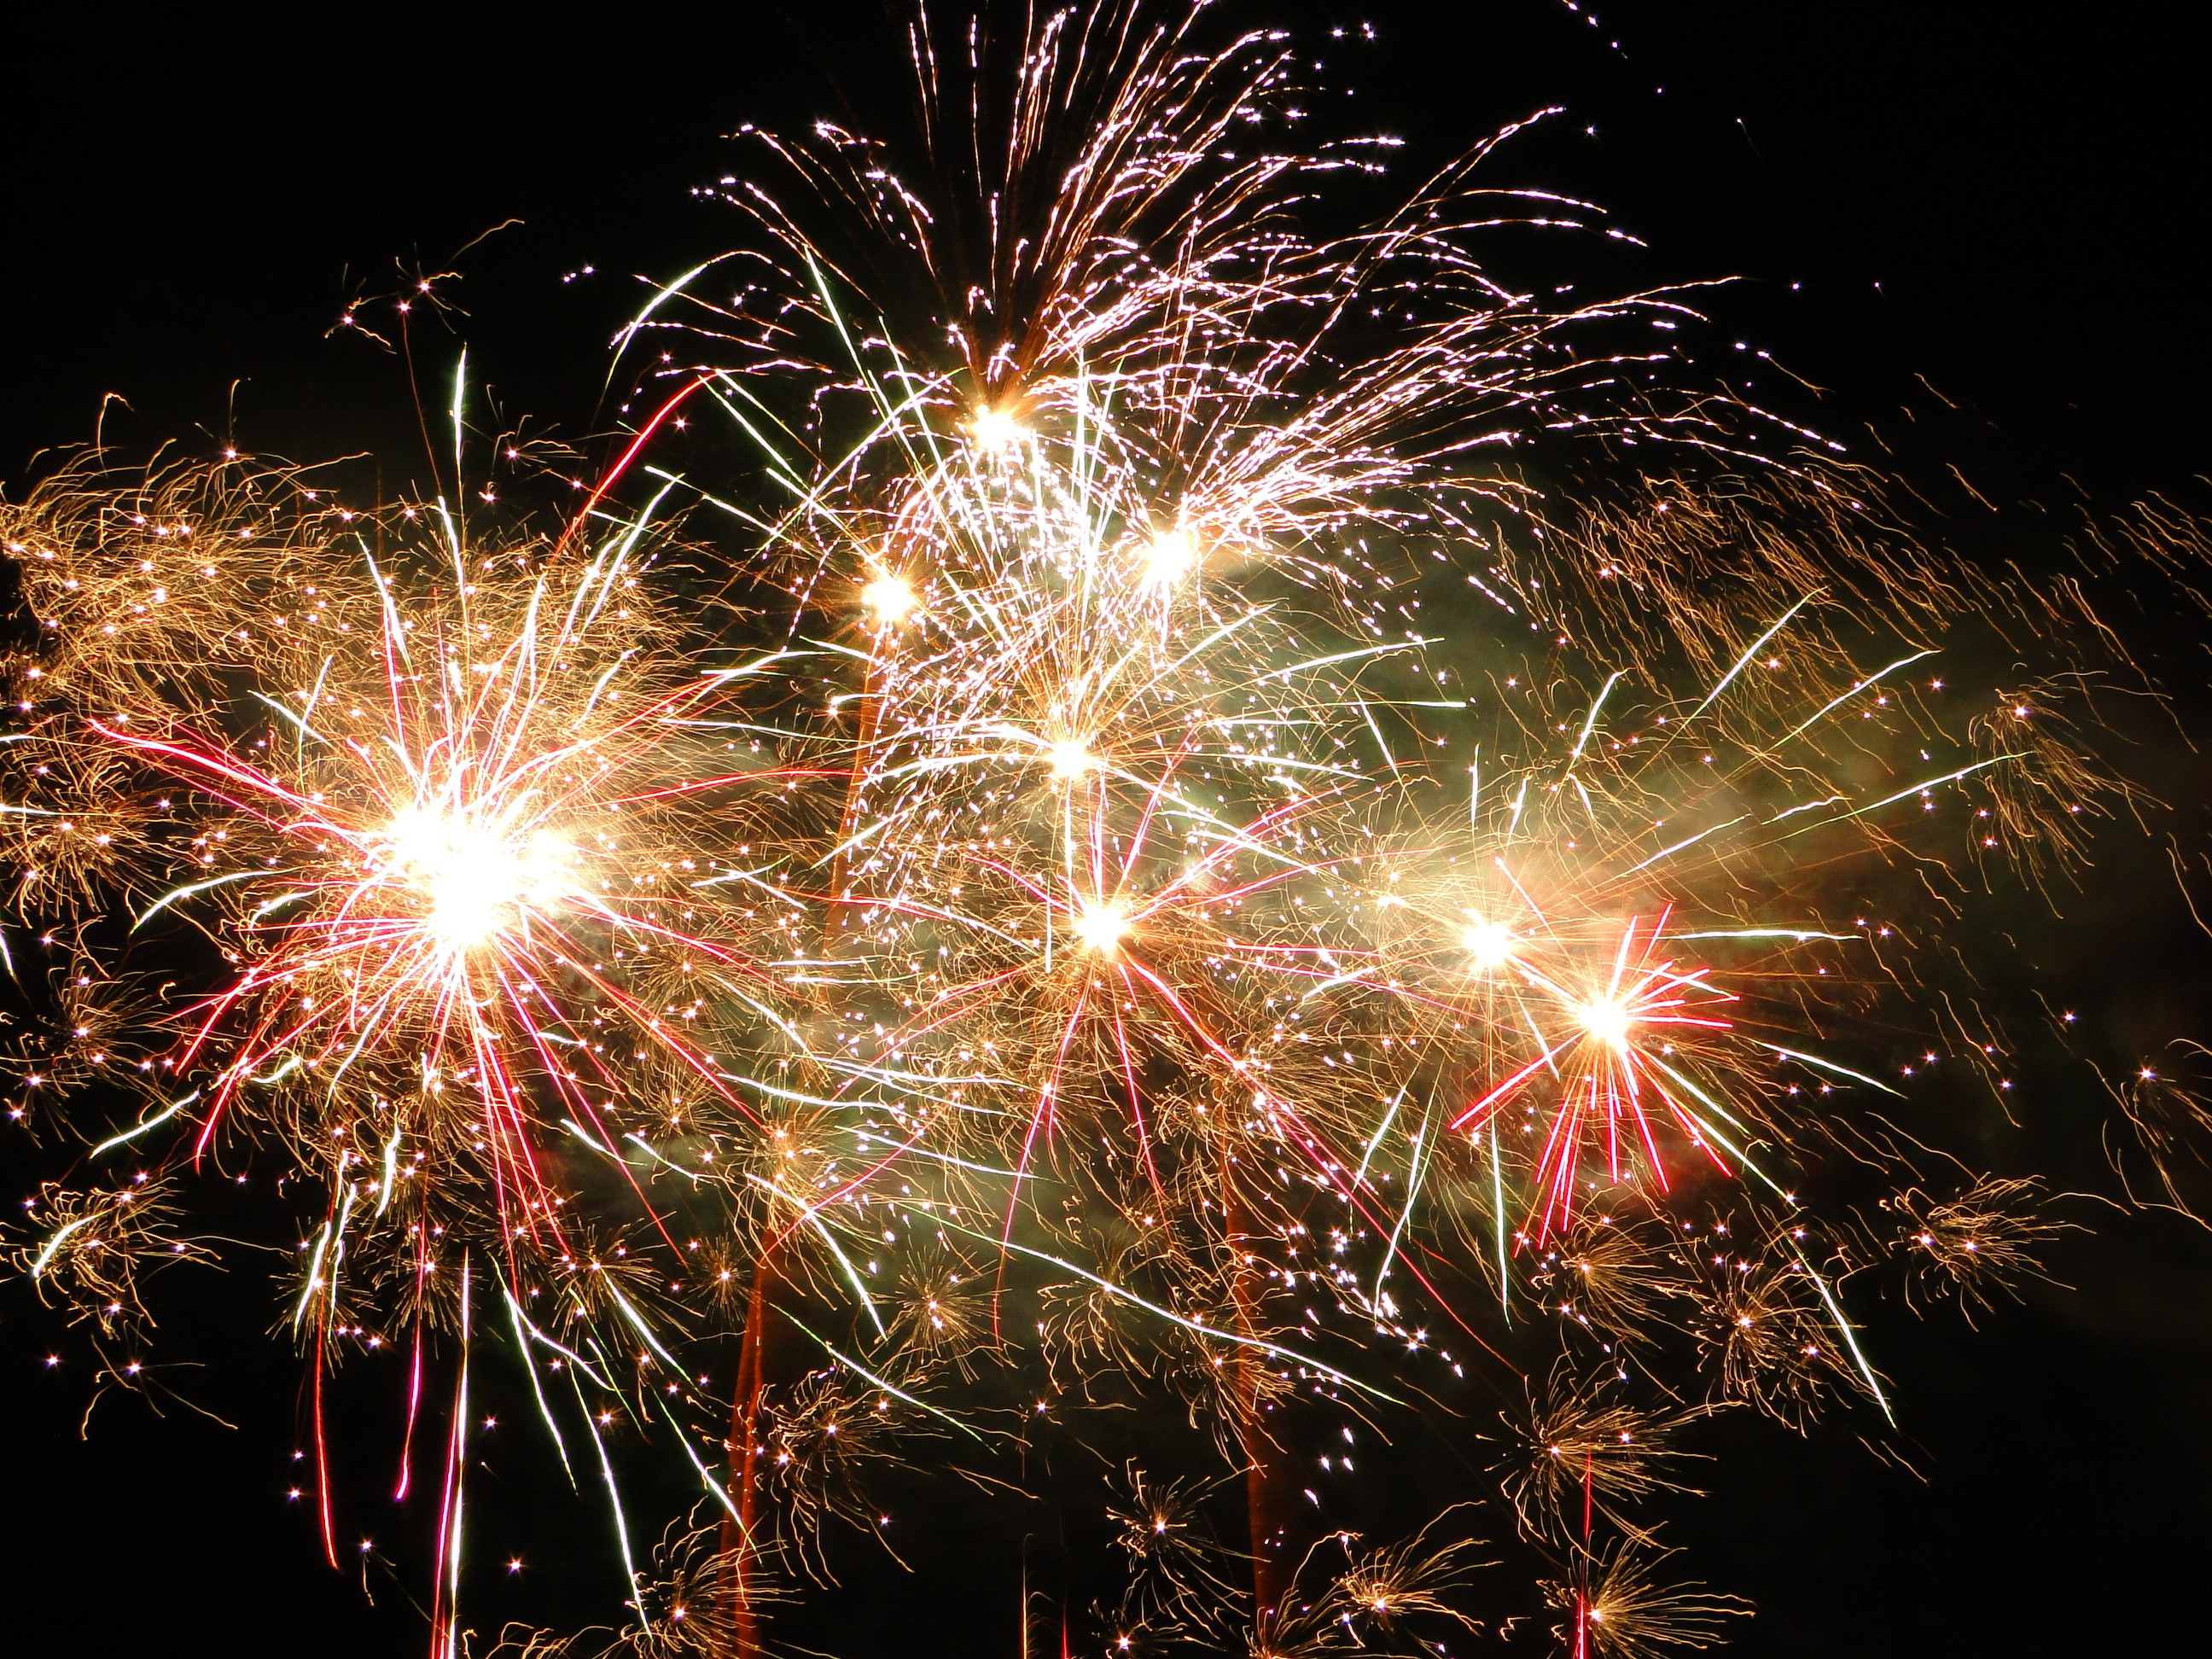
night, recreation, color, show, fire, yellow, rocket, explosion, festival, fireworks, event, graphics, outdoor recreation, outdoor activity, ardentes